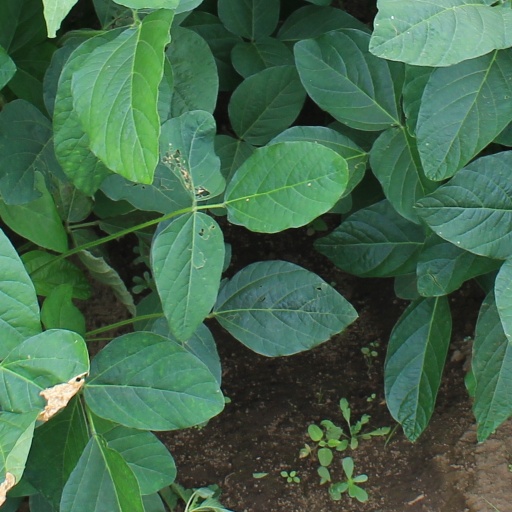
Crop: soybean